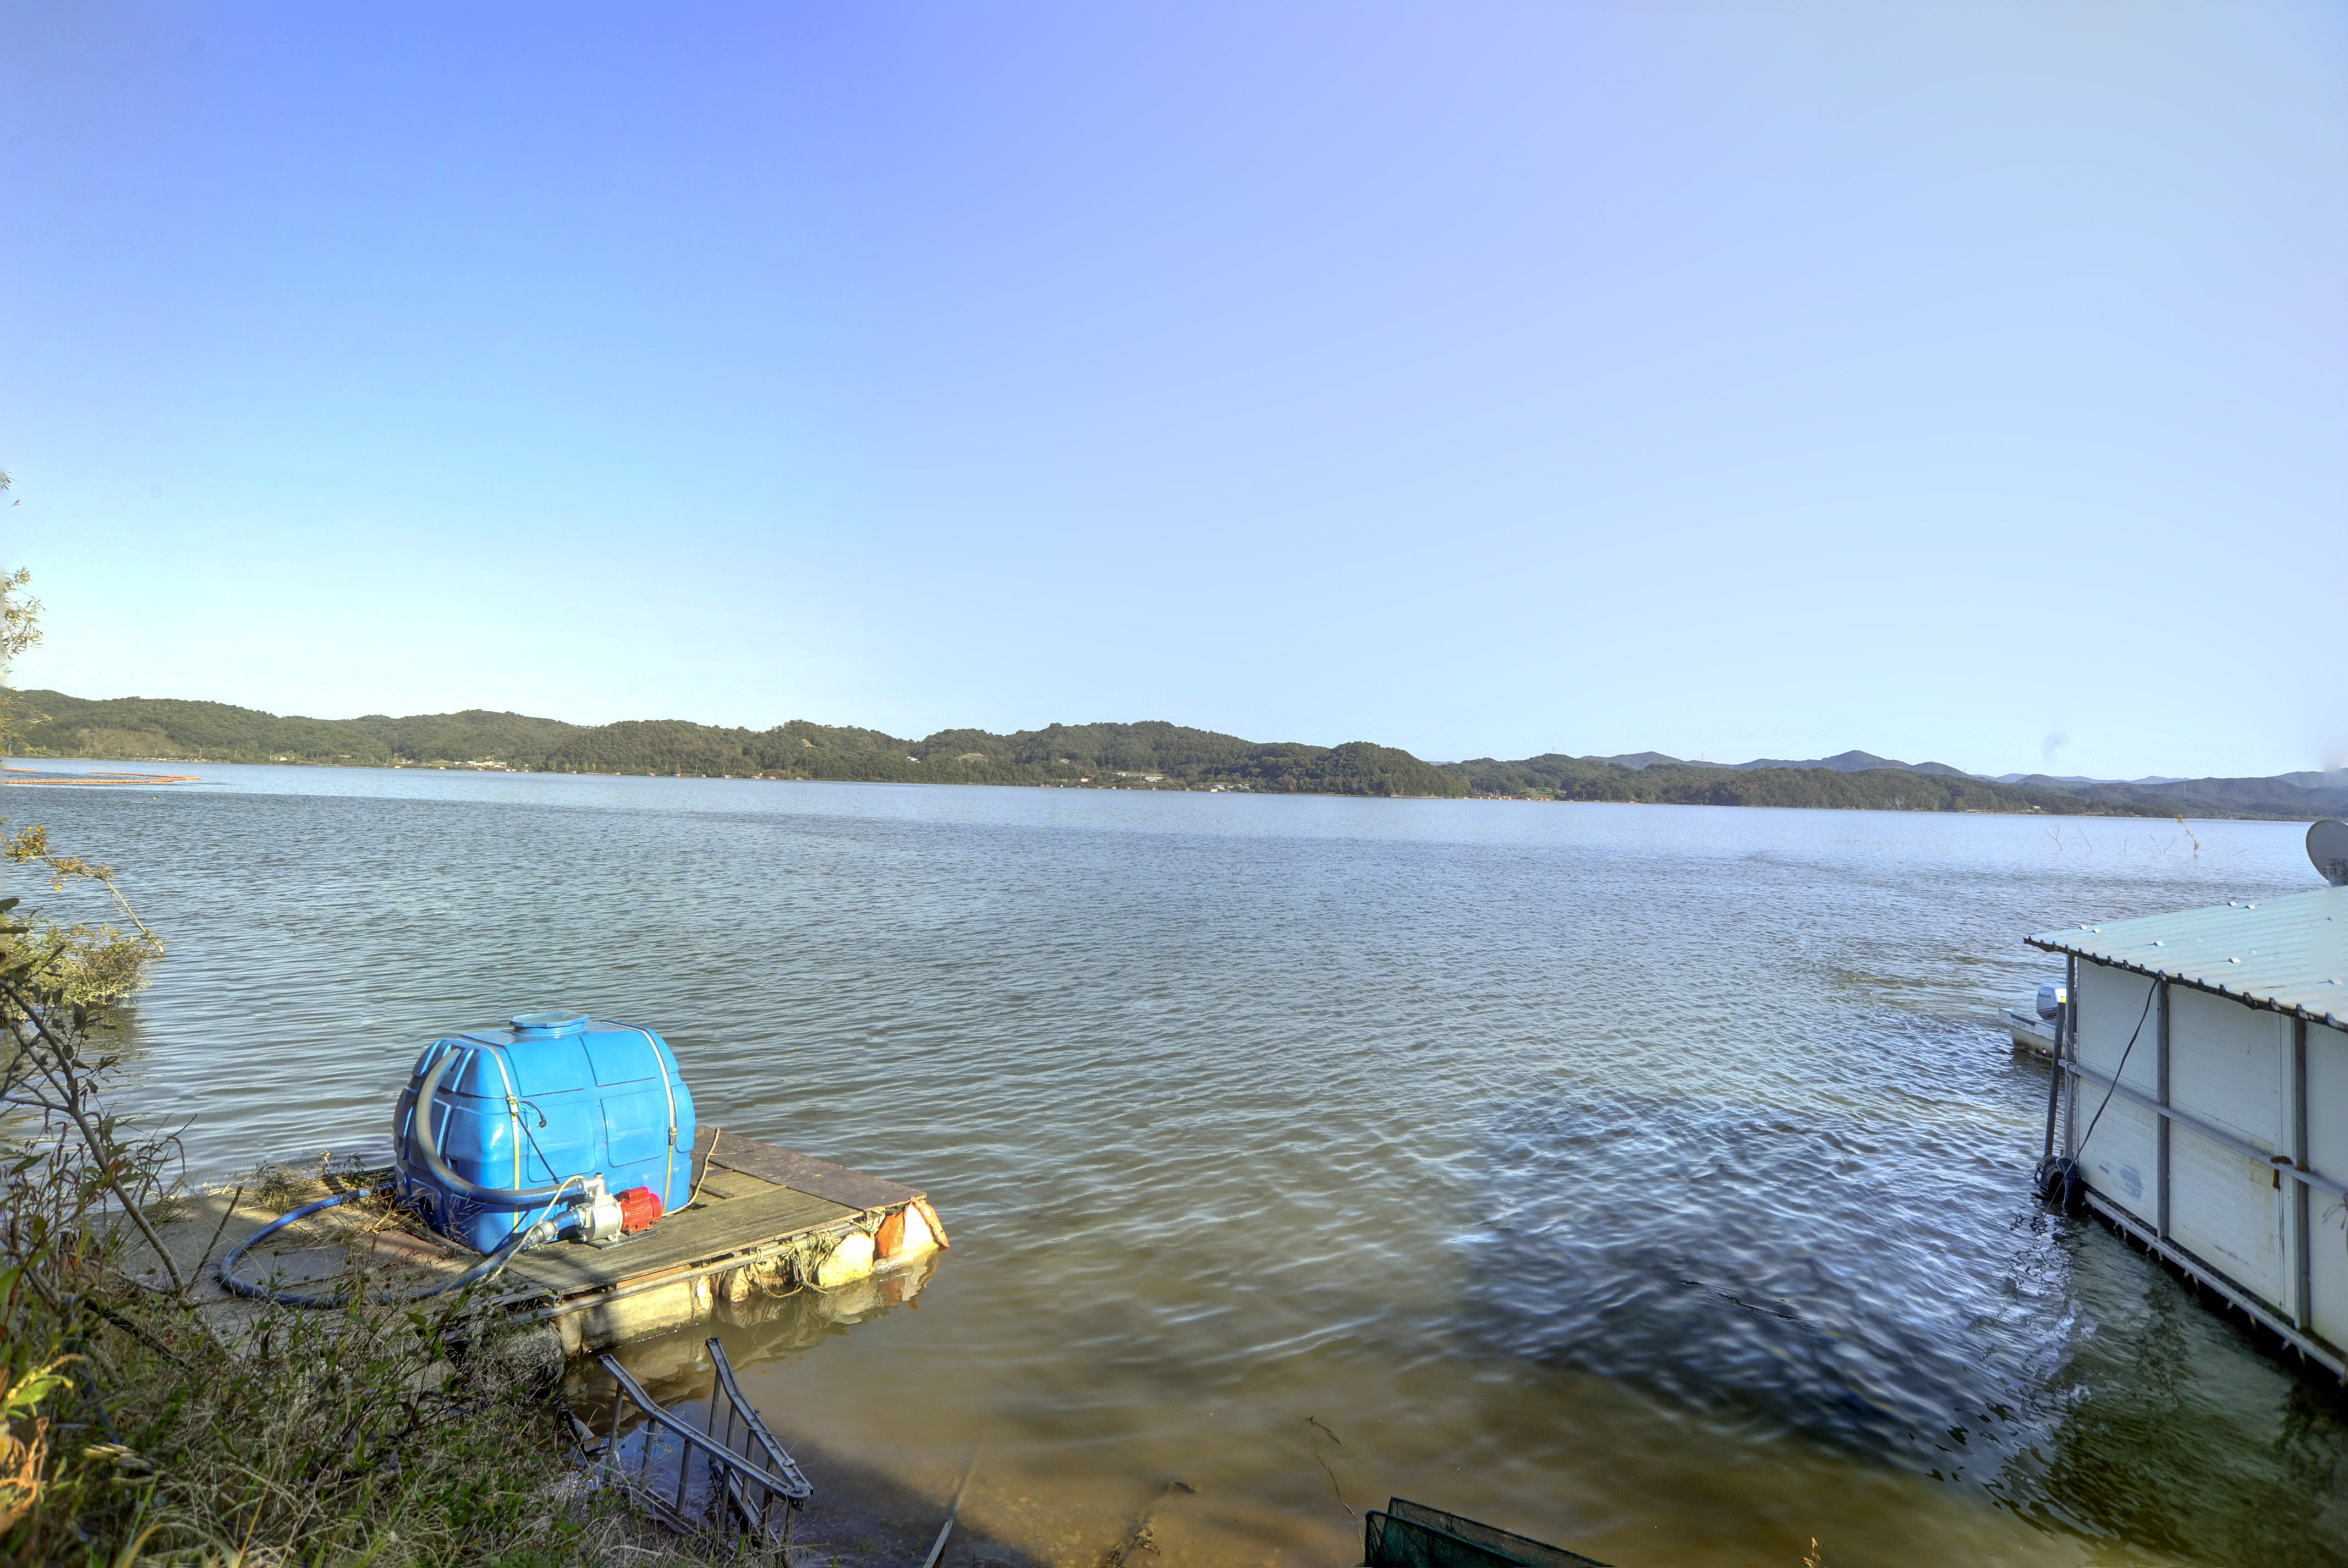
natural, body of water, water, river, sky, water resources, lake, loch, reservoir, shore, sea, coast, bank, inlet, calm, sound, bay, landscape, vehicle, lake district, coastal and oceanic landforms, boat, ocean, horizon, reflection, channel